Kamada Ekadashi

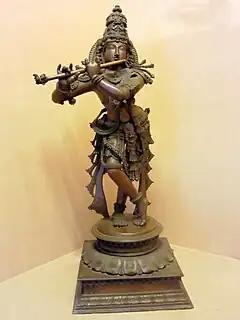
Krishna (pictured) is worshipped on Kamada Ekadashi

Kamada Ekadasi is a Hindu occasion, which falls on the 11th lunar day (ekadashi) of the fortnight of the waxing moon in the Hindu month of Chaitra (March–April). It is the first ekadashi after the , the Hindu lunar new year. As its name suggests, it is believed to be the occasion when all the desires of a devotee are granted.